List of accolades received by the 2002–2007 Spider-Man film series

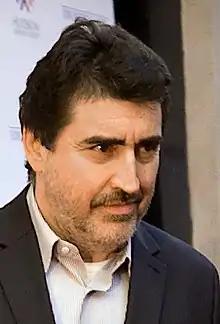
Alfred Molina was nominated for six awards for his portrayal of Doctor Octopus.

"Spider-Man 2" opened in American theaters on June 30, 2004. This entry focuses on Peter Parker's struggles, as he tries to manage both his personal life and his duties as Spider-Man. He also has to stop the film's main villain, Doctor Octopus (Alfred Molina), a man who becomes insane after an experiment of his goes haywire. "Spider-Man 2" was less successful in its first week of release, taking first place at the box office with around $88 million at 4,152 locations. Nonetheless, the sequel set several box office records at the time and broke the record for best opening day title ever, previously held by the preceding "Spider-Man" film. It eventually made more than $783 million worldwide but still stands as the lowest-grossing in the trilogy. However, it also stands as the best received film in the franchise. Movie critics believed the second installment had better humor and action sequences than its predecessor and that it was "unusually good" for its genre. A writer for website IGN said this film had "a better flowing storyline, more emotional depth, and a less ridiculous looking supervillain, Spider-Man 2 elevated the series to just about everything that comic fans love about the character." The website also ranked "Spider-Man 2" as being the third best superhero film of all-time on their 2005 list. "Time" magazine also named the sequel the third best superhero movie on their top-ten list published in 2011.